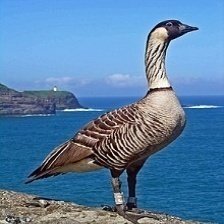
Species: HAWAIIAN GOOSE
Scientific name: BRANTA SANDVICENSIS
ImageNet parent category: goose